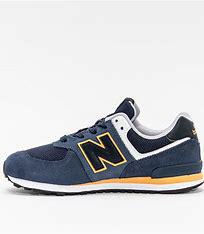
Brand: New
Model: Balance GC574